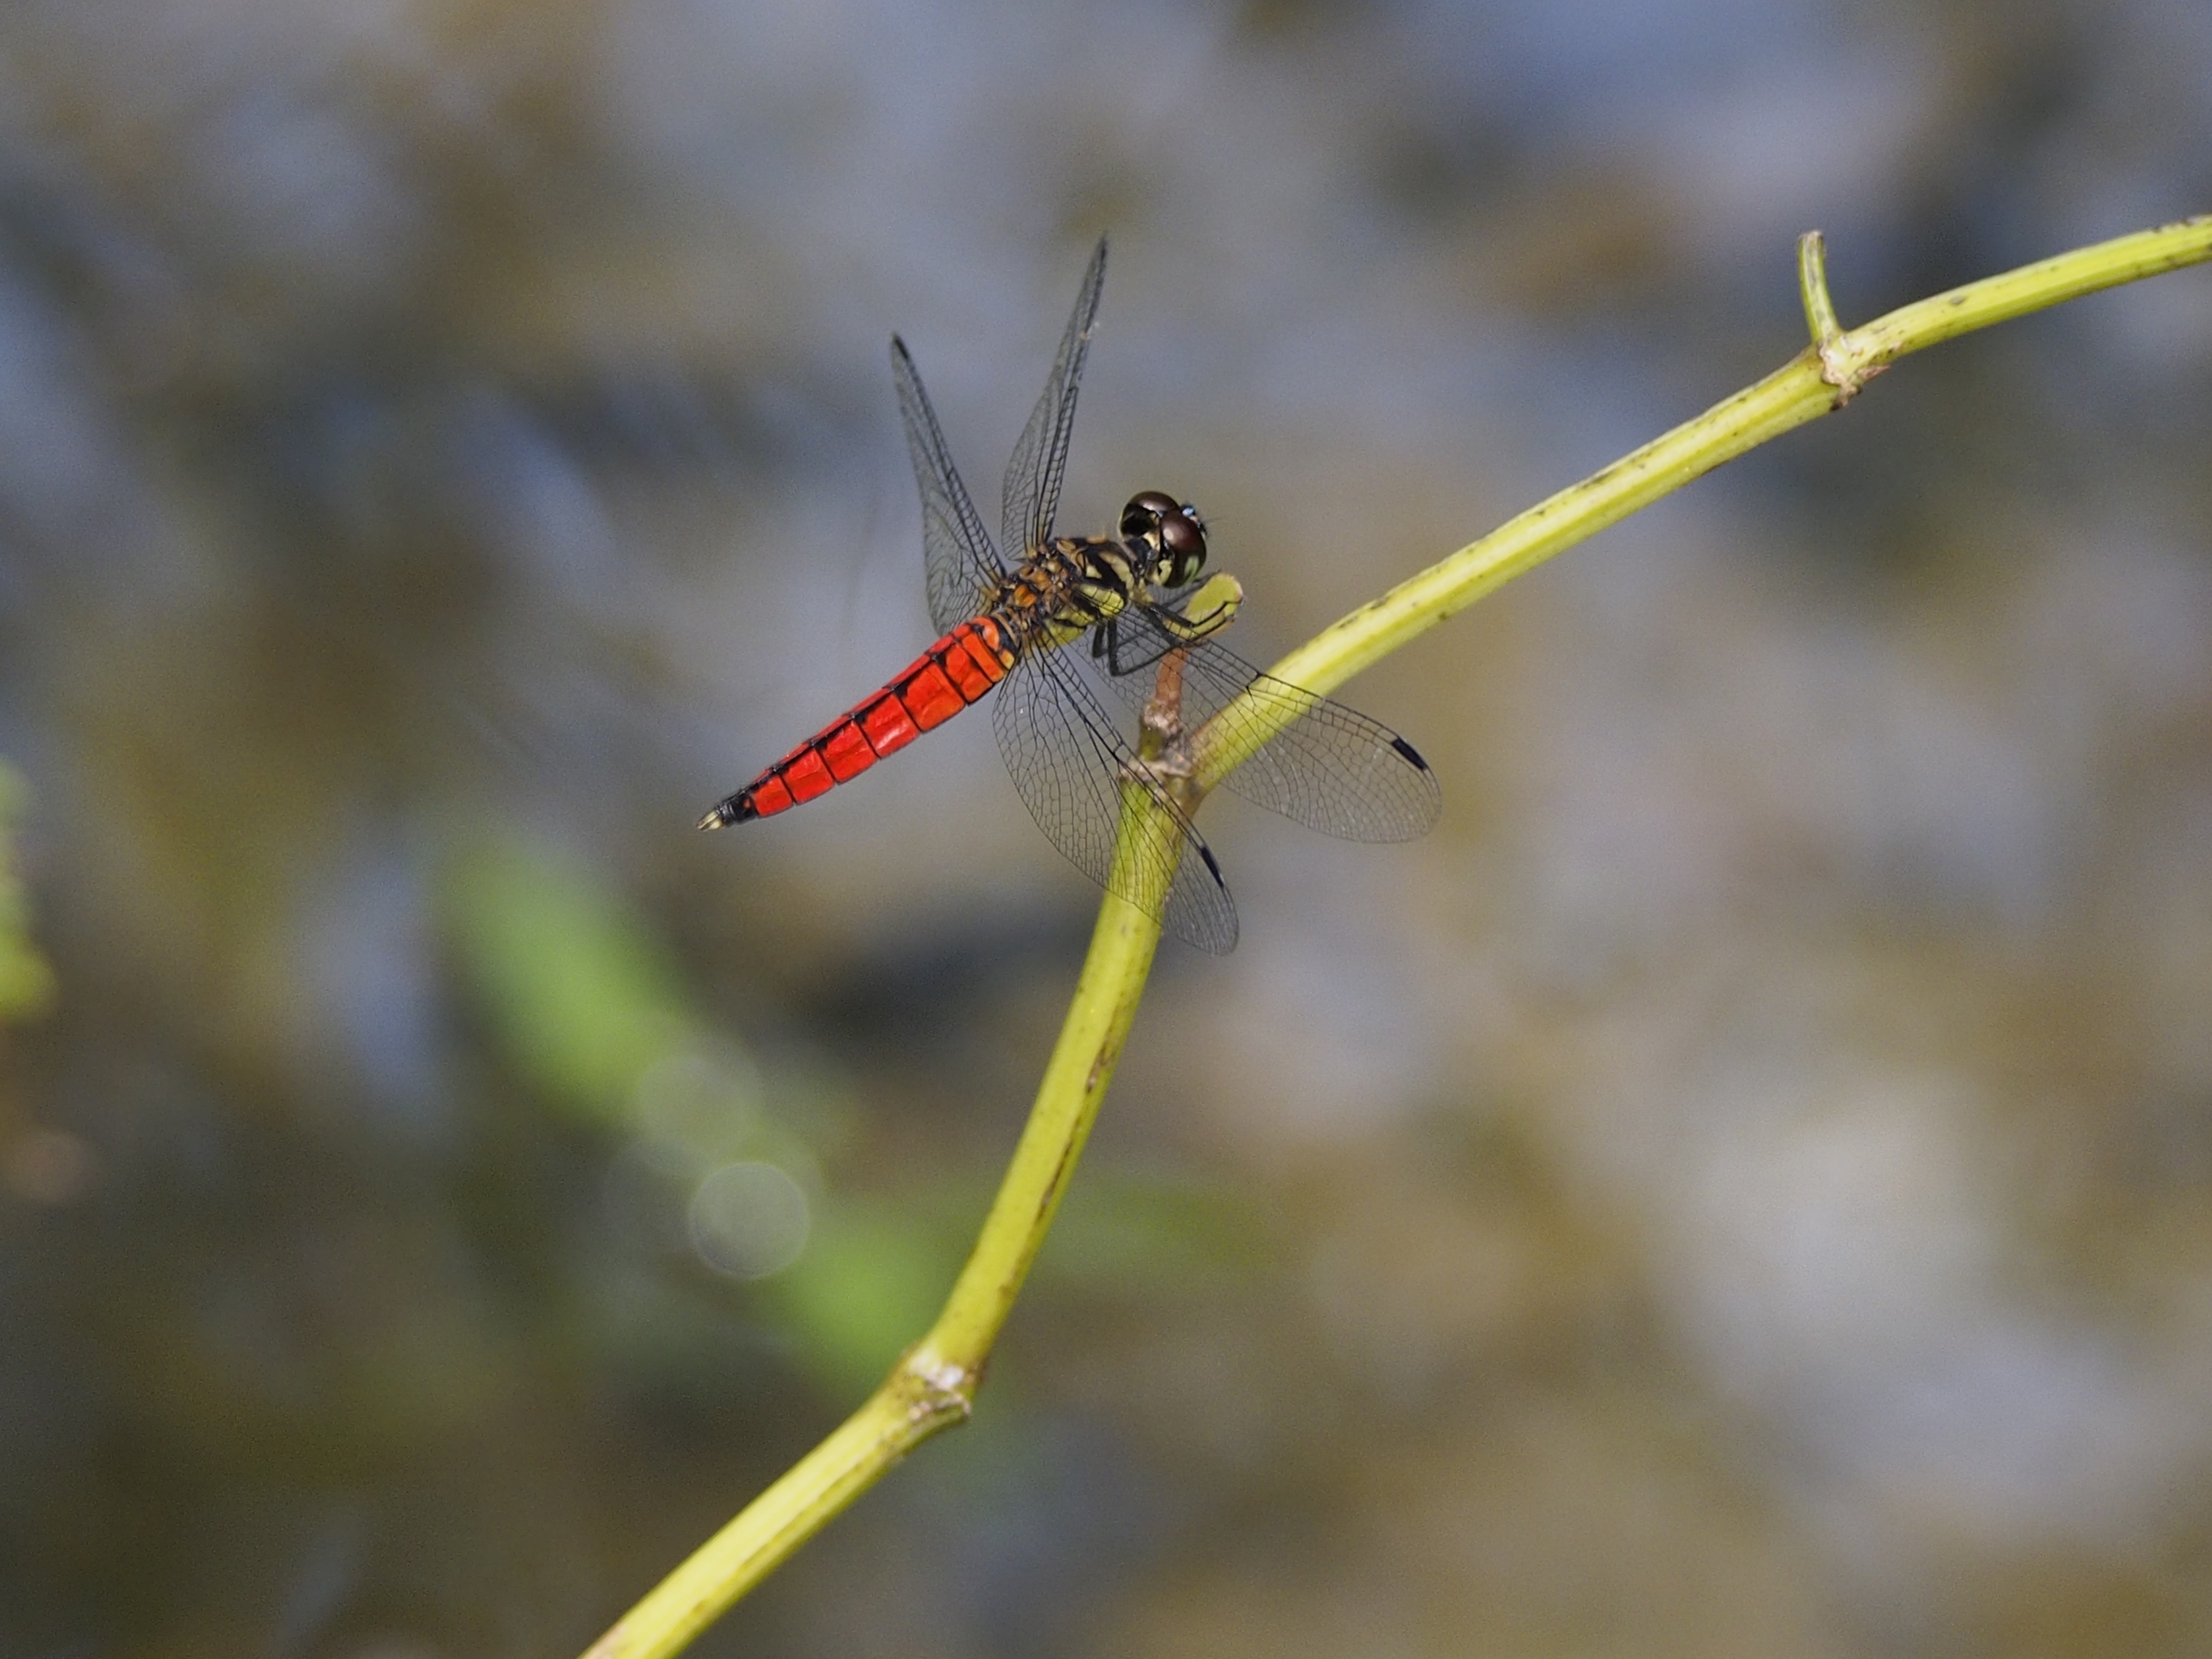
photography, flower, insect, rest, fauna, invertebrate, close up, dragonfly, damselfly, macro photography, arthropod, plant stem, dragonflies and damseflies, net winged insects, red bellied